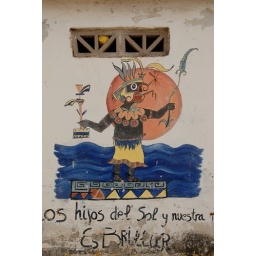
A painted wall features Tlaloc, god of storms. Near the beach in Zipolite, Oaxaca Mexico